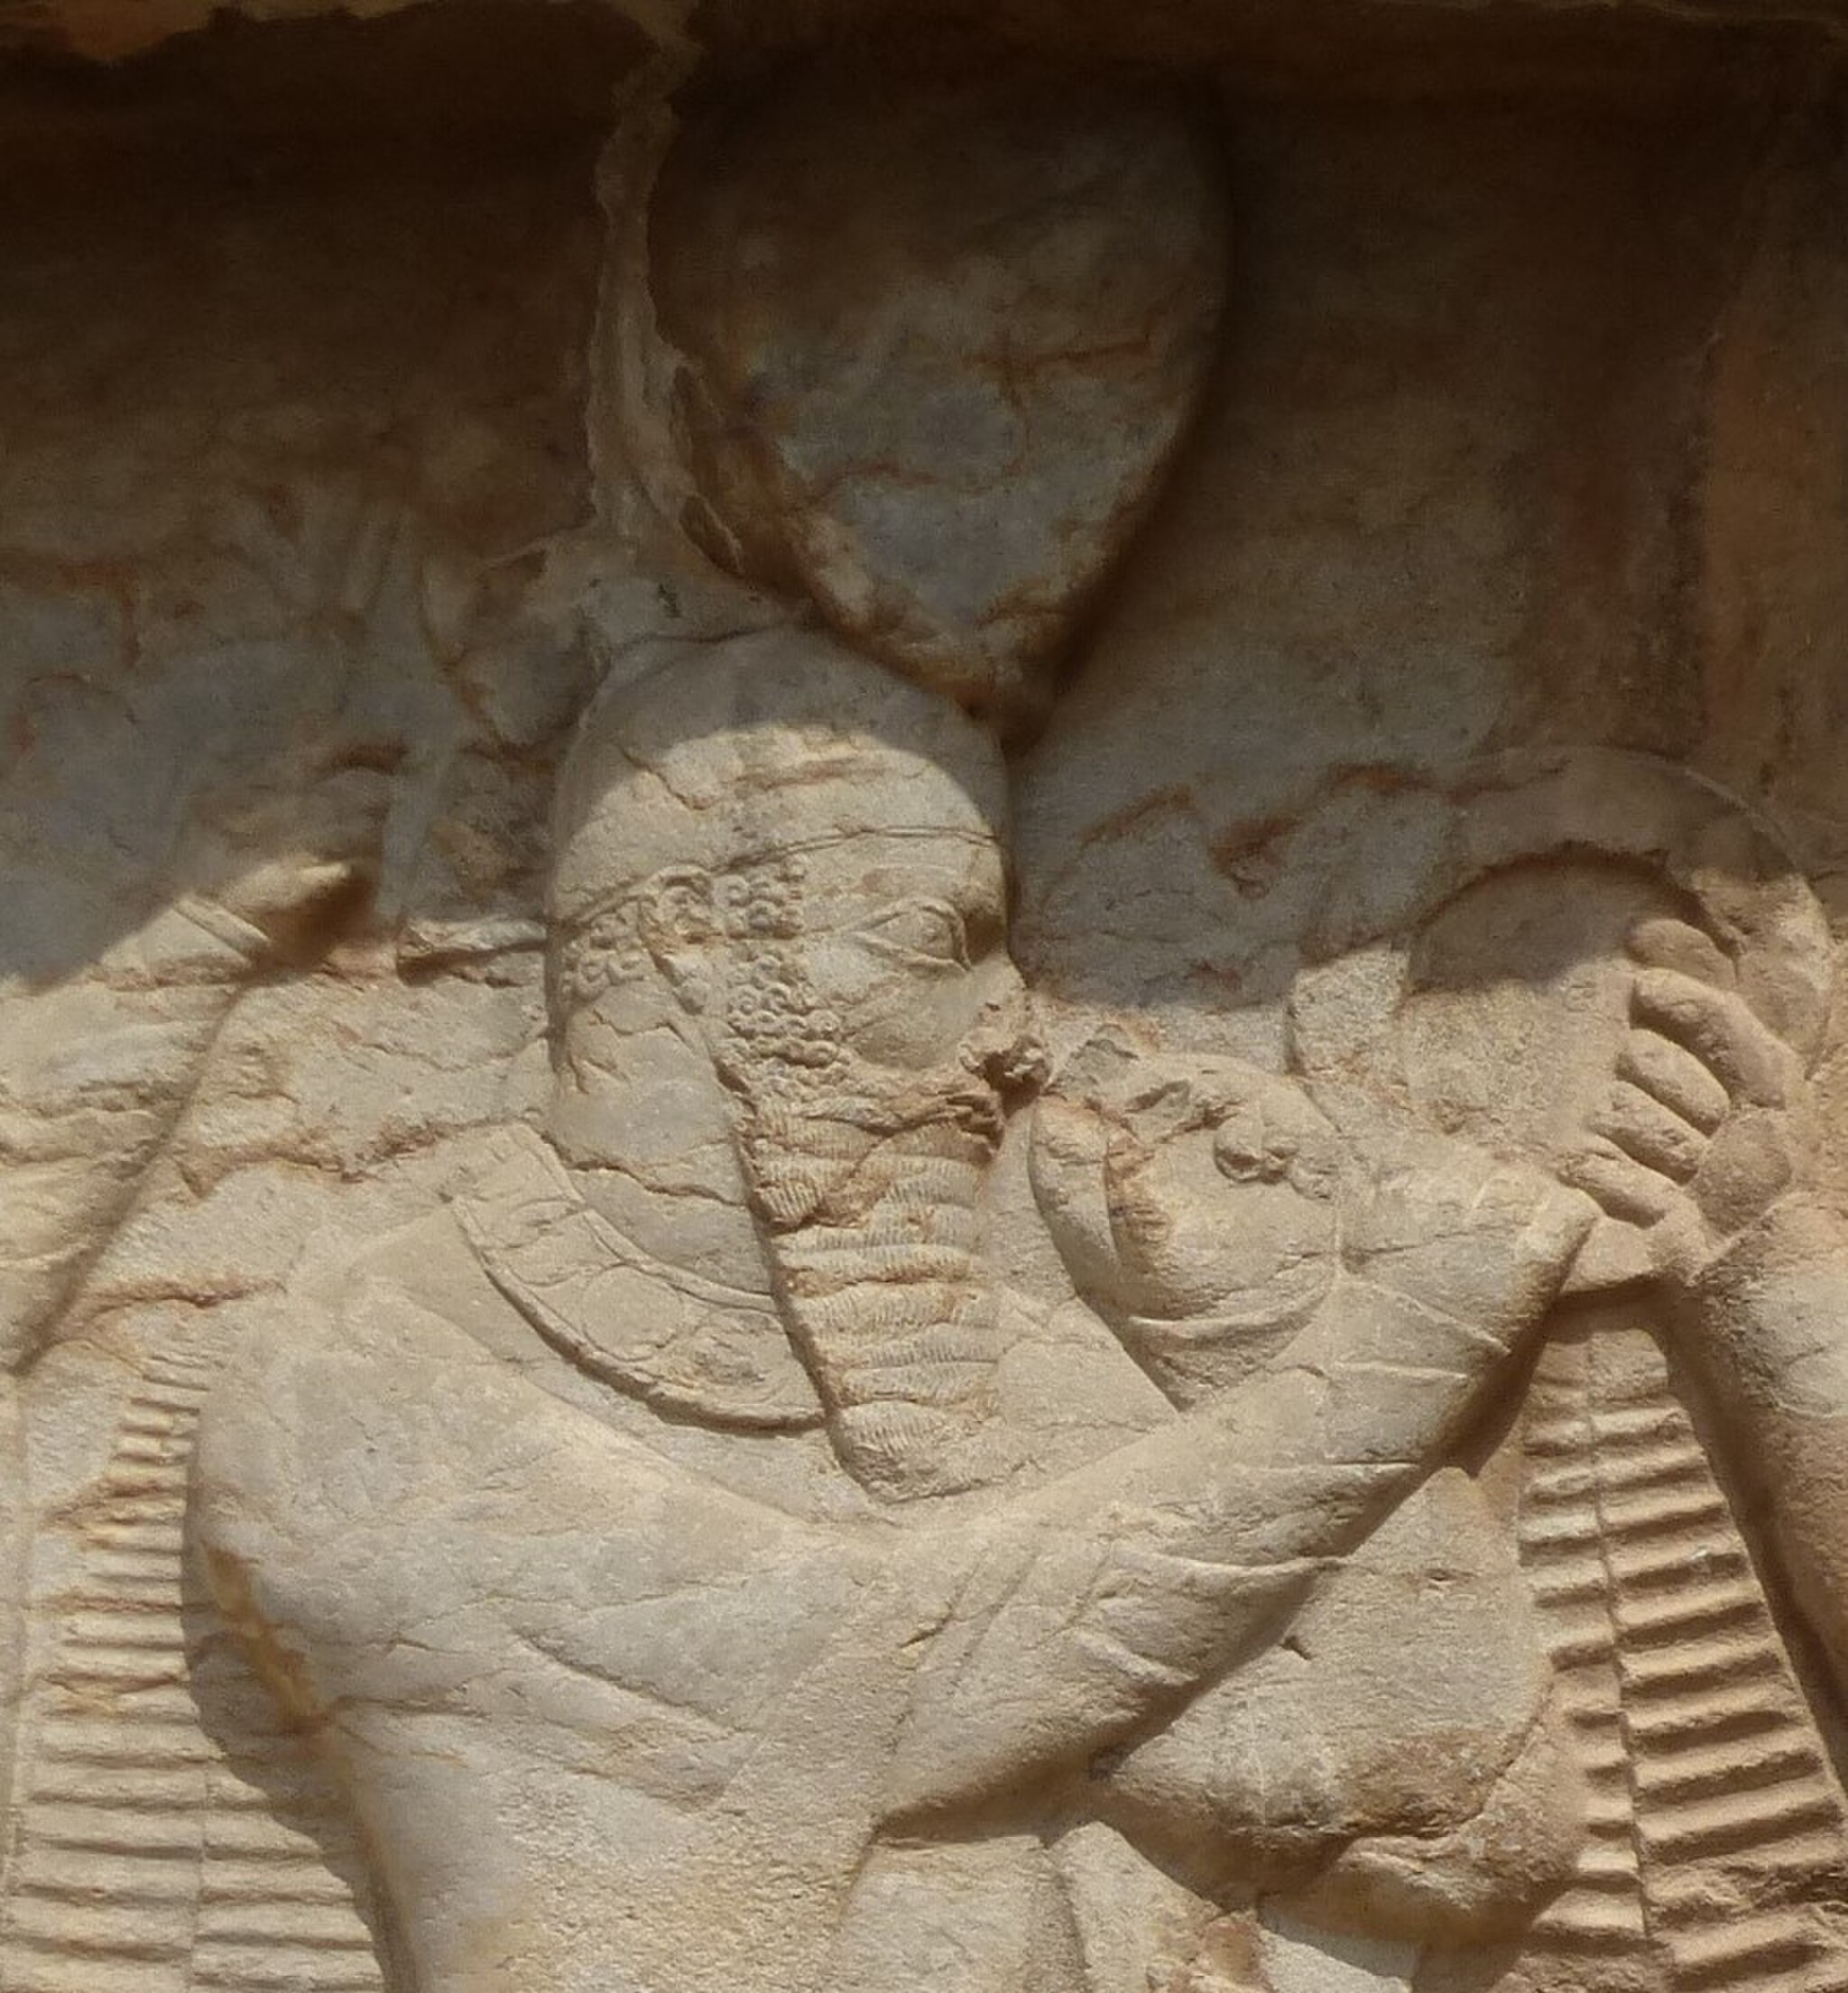
Title: Rock relief of Ardashir I
Description: Rock relief of Ardashir I
Date: 2014-07-16
Categories: Self-published work, Files with coordinates missing SDC location of creation, Relief of investiture of Ardashir at Naqsh-e Rajab, Korymbos (headgear)